Trysil Church

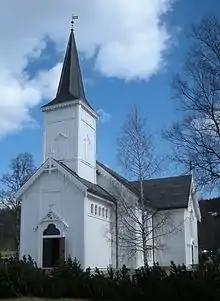
View of the church

Trysil Church is a parish church of the Church of Norway in Trysil Municipality in Innlandet county, Norway. It is located in the village of Innbygda. It is the church for the Trysil parish which is part of the Sør-Østerdal prosti (deanery) in the Diocese of Hamar. The white, wooden church was built in a cruciform design in 1861 using plans drawn up by the architect Christian Heinrich Grosch. The church seats about 560 people.